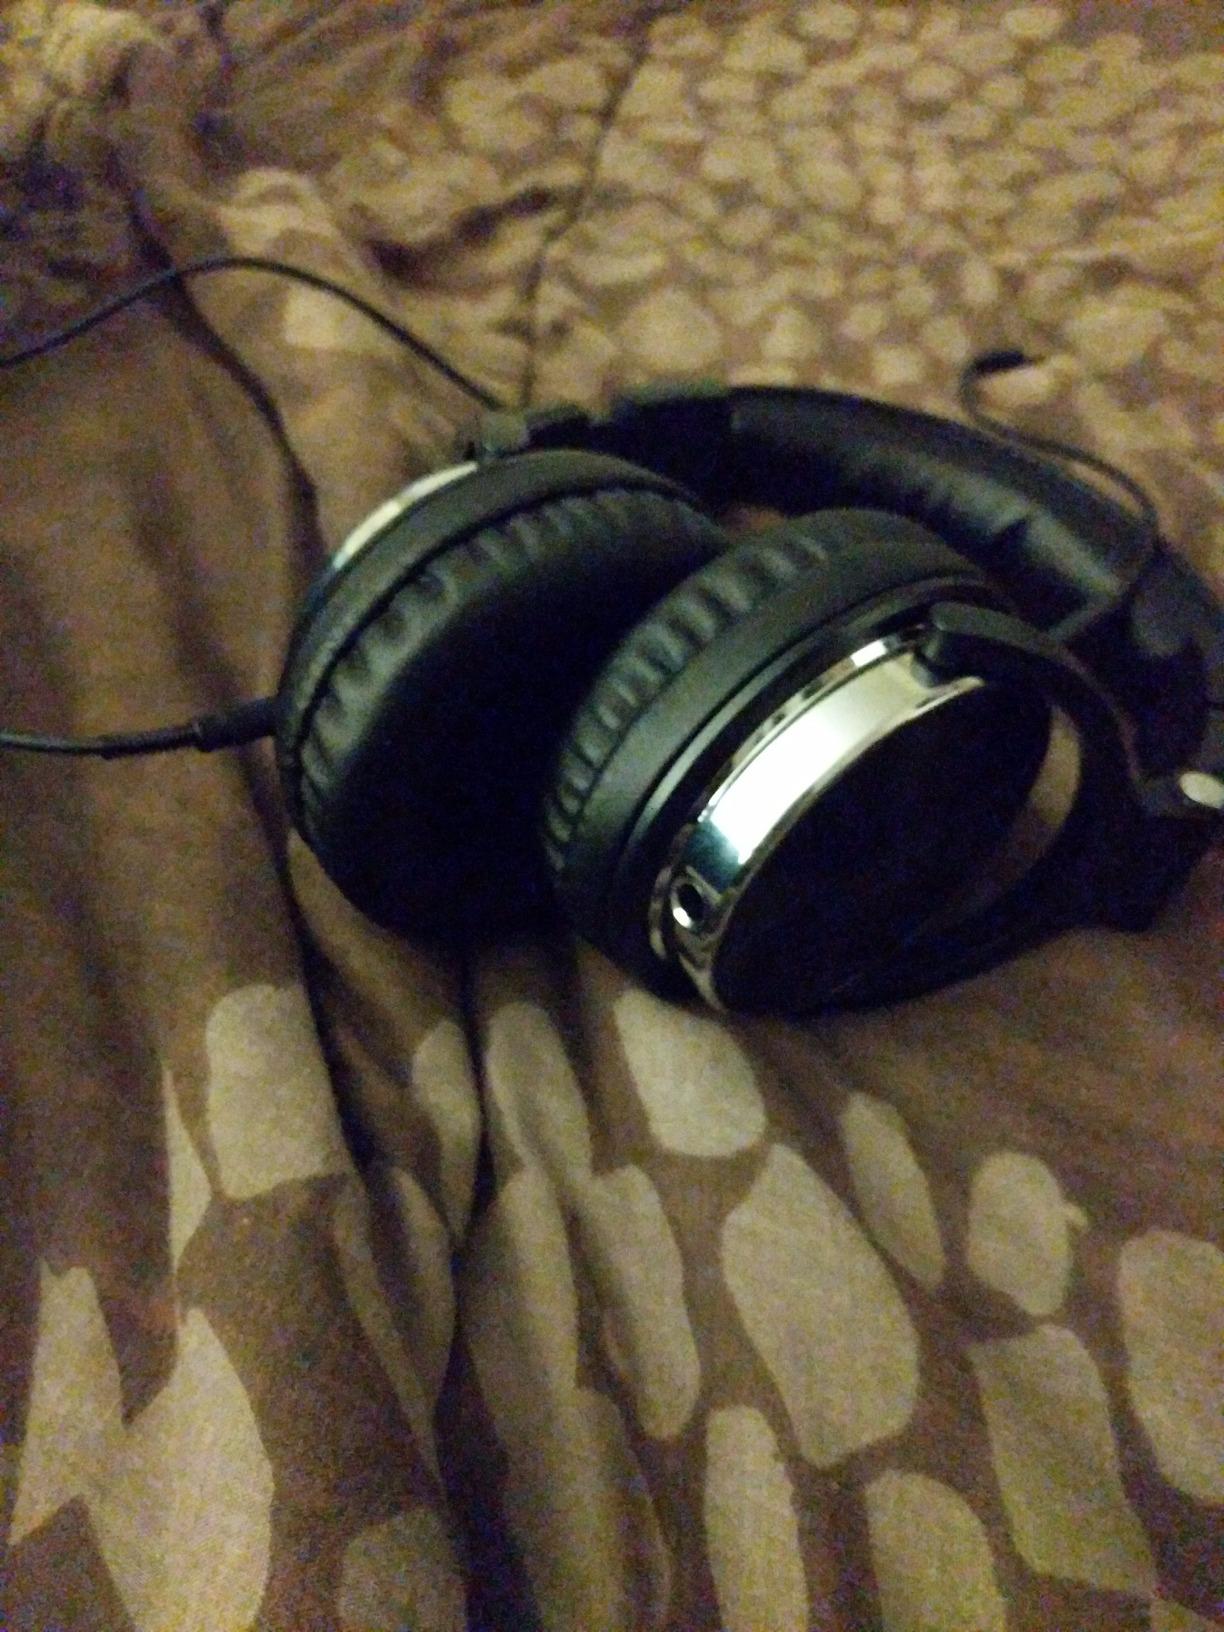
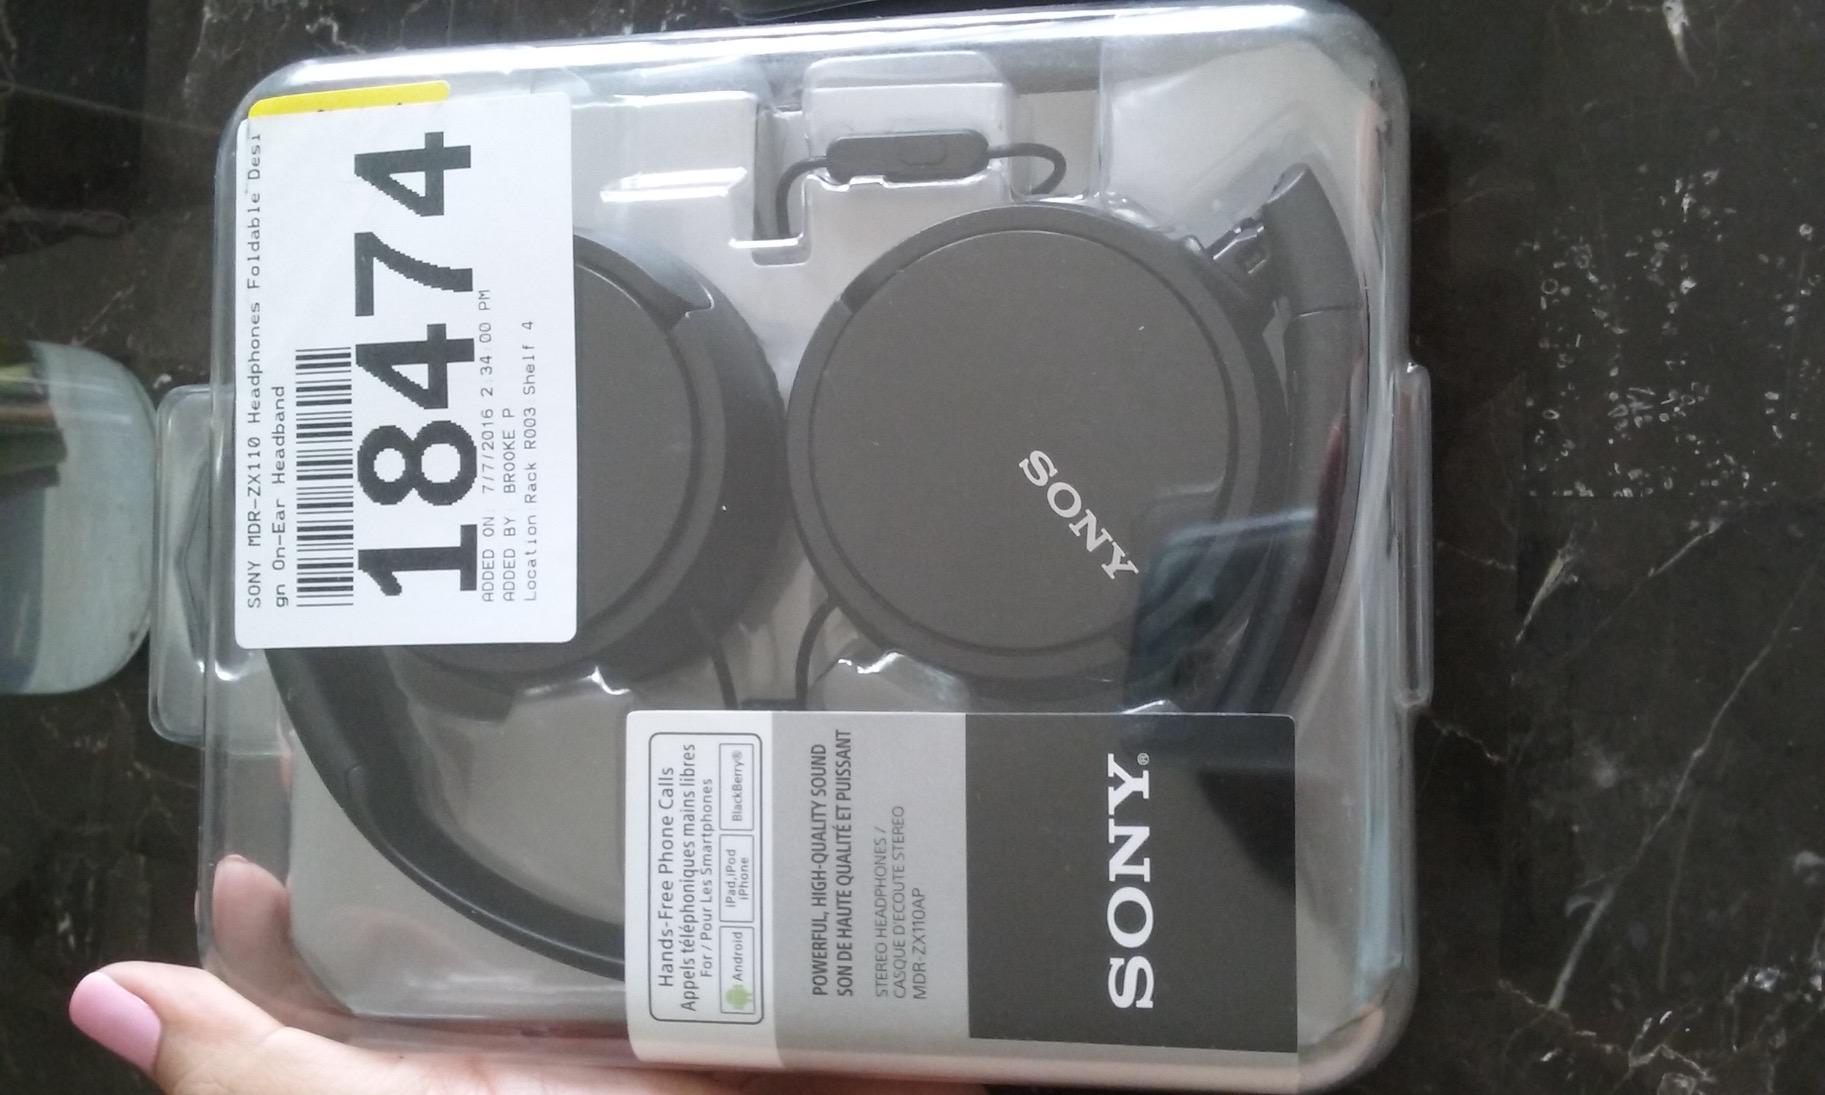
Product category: headphones
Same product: no